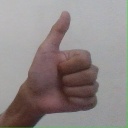
अक्षर: थ